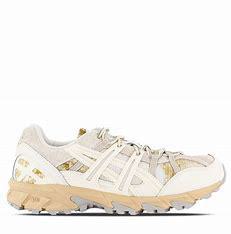
Brand: Asics
Model: Gel Sonoma 15 50